Casa Vicens

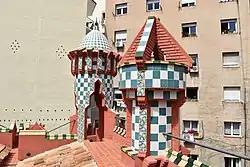
Chimney and roof pavilion

On the frieze of the covered porch there are a selection of phrases from Catalan folk songs: “Sol, solet, vinam a veure” (“Sun, little sun, come and see me”) on the southeast side; “Oh, l’ombra de l’istiu” (“Oh, the shade of summer”) on the northwest side; “De la llart lo foch, visca lo foch de l'amor” (“From the hearth, the fire, long live the fire of love”) on the southwest wall.